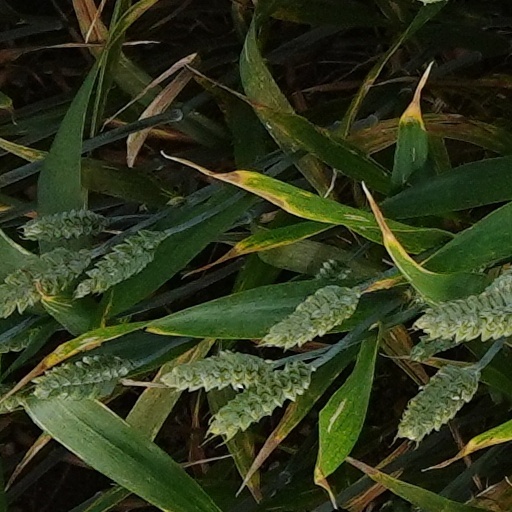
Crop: wheat